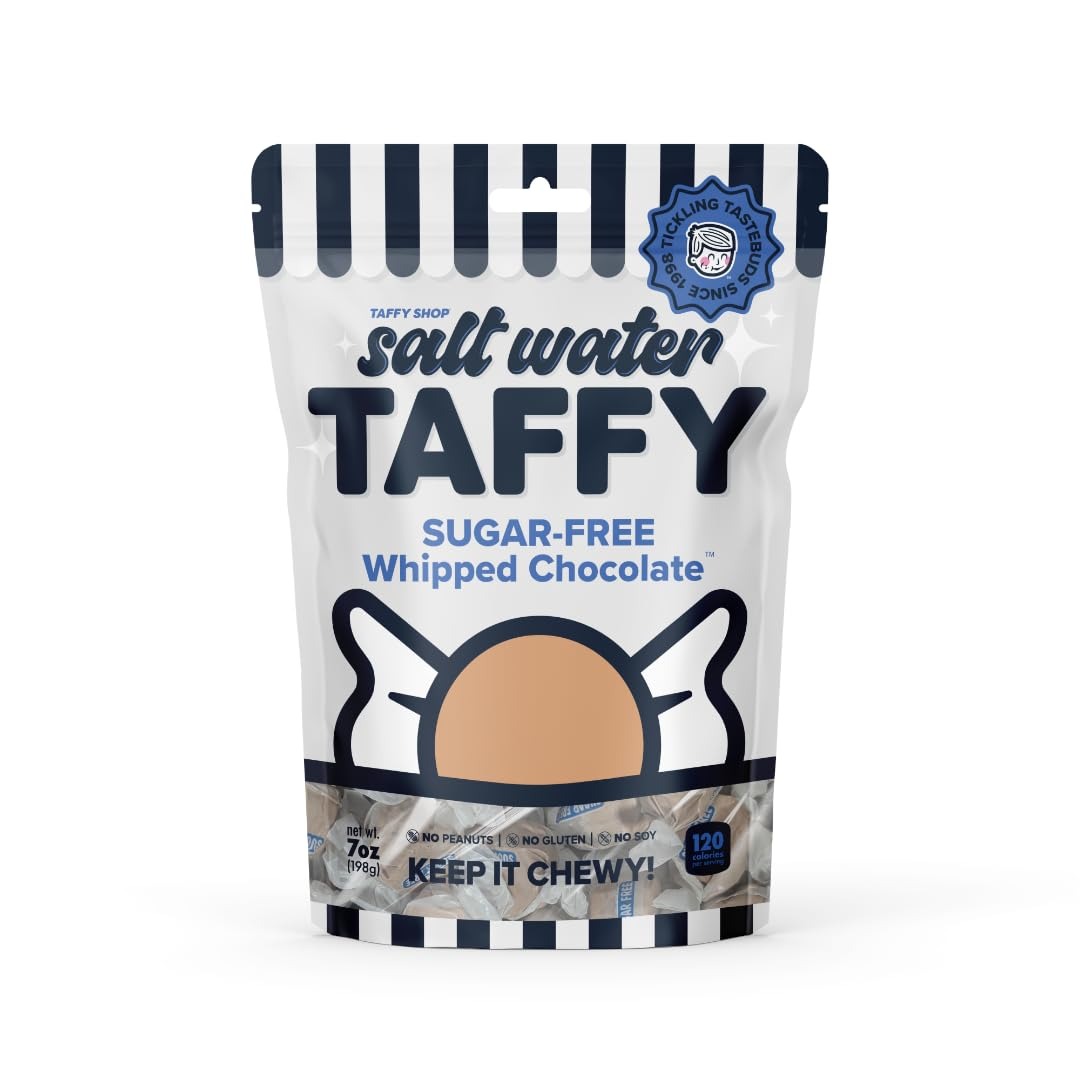
Item Name: Taffy Shop Sugar-Free Whipped Chocolate Salt Water Taffy – Gourmet Soft Chewy Candy, Bulk Sweet Snack, Fresh Gift & Gluten-Free, 35 Individually Wrapped Pieces (7oz)
Bullet Point 1: Sugar-Free Whipped Chocolate! Smooth, velvety, and packed with rich cocoa flavor, this guilt-free treat satisfies your chocolate cravings without the sugar. A light, fluffy bite of pure bliss!
Bullet Point 2: Celebrate Every Holiday! From Halloween thrills to Thanksgiving feasts, Christmas cheer, and Easter treats. Sweeten Valentine’s Day, honor Mother’s & Father’s Day, and don’t forget Labor Day, Memorial Day, Hanukkah, and Fourth of July fun!
Bullet Point 3: Gourmet & Shameless: Our premium saltwater taffy is crafted from fresh protein rich egg whites, real sea salt, and coconut oil. A healthy snack made peanut free, soy free, and even sugar-free options for all to enjoy!
Bullet Point 4: Bulk Candy for all Events: Our individually wrapped treats are perfect for trick-or-treaters.. Ideal for large gatherings, corporate events, school functions, church events, fundraisers, and birthday celebrations—Best treat to fill your candy jar!
Bullet Point 5: Perfect treat for any Adventure: hiking, hunting, camping, road trips, Poolside, movie night or to toss it in your backpack or travel bag set. Or great for a night in, whether it's a movie night supplies, late night snack, or board game treat.
Product Description: Gourmet Salt Water Taffy! Whether you're searching for Halloween candy, taffy like coffee, bananas, or strawberries, we’ve got it all. Enjoy fruity flavors like apples, watermelon, and tropical coconut cult. Try fruit snacks, tangy ginger chews, or indulgent chocolate. Our healthy snacks, protein snacks, and sugar-free candy offer guilt-free. These individually wrapped treats are ideal for Halloween party favors, bulk candy, or a snacks variety pack for adults. Our variety pack is perfect for trunk or treat, birthday party favors, and corporate events. Savor unique flavors like pistachio or fun keto-friendly snacks. Whether you're craving gummy bears, a chips variety pack, or classic party favors, we’ve got you covered. Planning for Halloween gifts or stocking up on swedish candy and freeze-dried candy? Enjoy fun treats like gum, caramel apple lollipops, and chewing gum, or stock your pantry with bulk candy individually wrapped. We offer gluten-free and kosher options for everyone. Whether it’s going with your granola bars bulk, fiber gummies in a snack box. Indulge in fruity flavors like mango and peaches, or grab sour candy, caramel popcorn, and white chocolate taffy for a movie night. Grab snack packs, a perfect bar, or individual packs for on the go. We offer healthy snacks for adults, dye-free candy, and gluten-free snacks. Try nostalgic cotton candy, and classic candy corn salt water taffy. Better than lollipops individually wrapped, assorted candy variety packs,and caramel candy!
Value: 7.0
Unit: Ounce

Price: 12.98